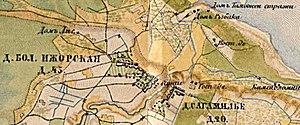
Bolchaïa Ijora est un village de type urbain de l'Oblast de Léningrad en Russie.